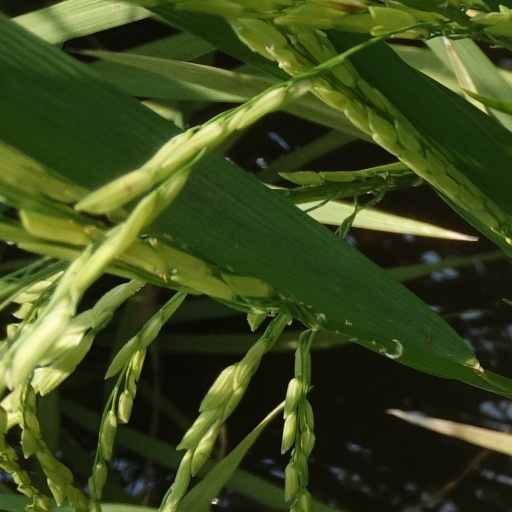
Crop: rice